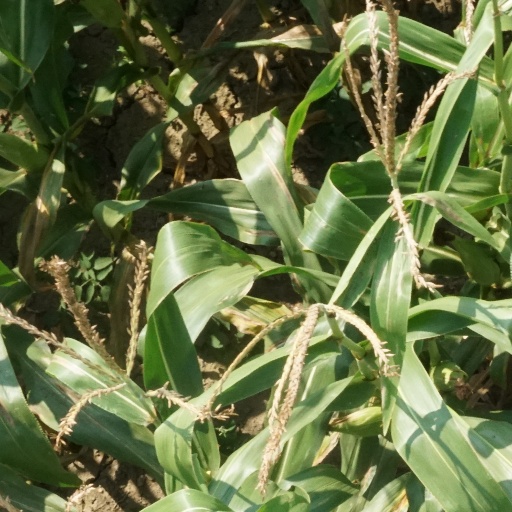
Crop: maize; corn